Turnover
Also known as:
en-simple - Simple English: Turnover
fr - French: Chausson
he - Hebrew: קיפולית
it - Italian: Fagottino
ja - Japanese: ターンオーバー
jv - Javanese: Turnover
ko - Korean: 턴오버
pt - Portuguese: Turnover
tr - Turkish: Turnover
uk - Ukrainian: Загорнутий пиріжок
zh - Chinese: 酥皮盒子
Category: pastry (turnover)
Cuisine: Global
Associated cuisines: Global
Area: Global
Countries: Global
Region: Global

The dish is a type of pastry made by placing a filling on a piece of dough, folding the dough over, sealing it, and then baking or frying it. It can be sweet or savoury and are often made as a sort of portable meal or dessert. They are often eaten for breakfast. It is common for sweet to have a fruit filling and be made with a puff pastry or shortcrust pastry dough and covered with icing; savoury generally contain meat and/or Vegetable and can be made with any sort of dough, though a kneaded yeast dough seems to be the most common in Western cuisines. They are usually baked, but may be fried.

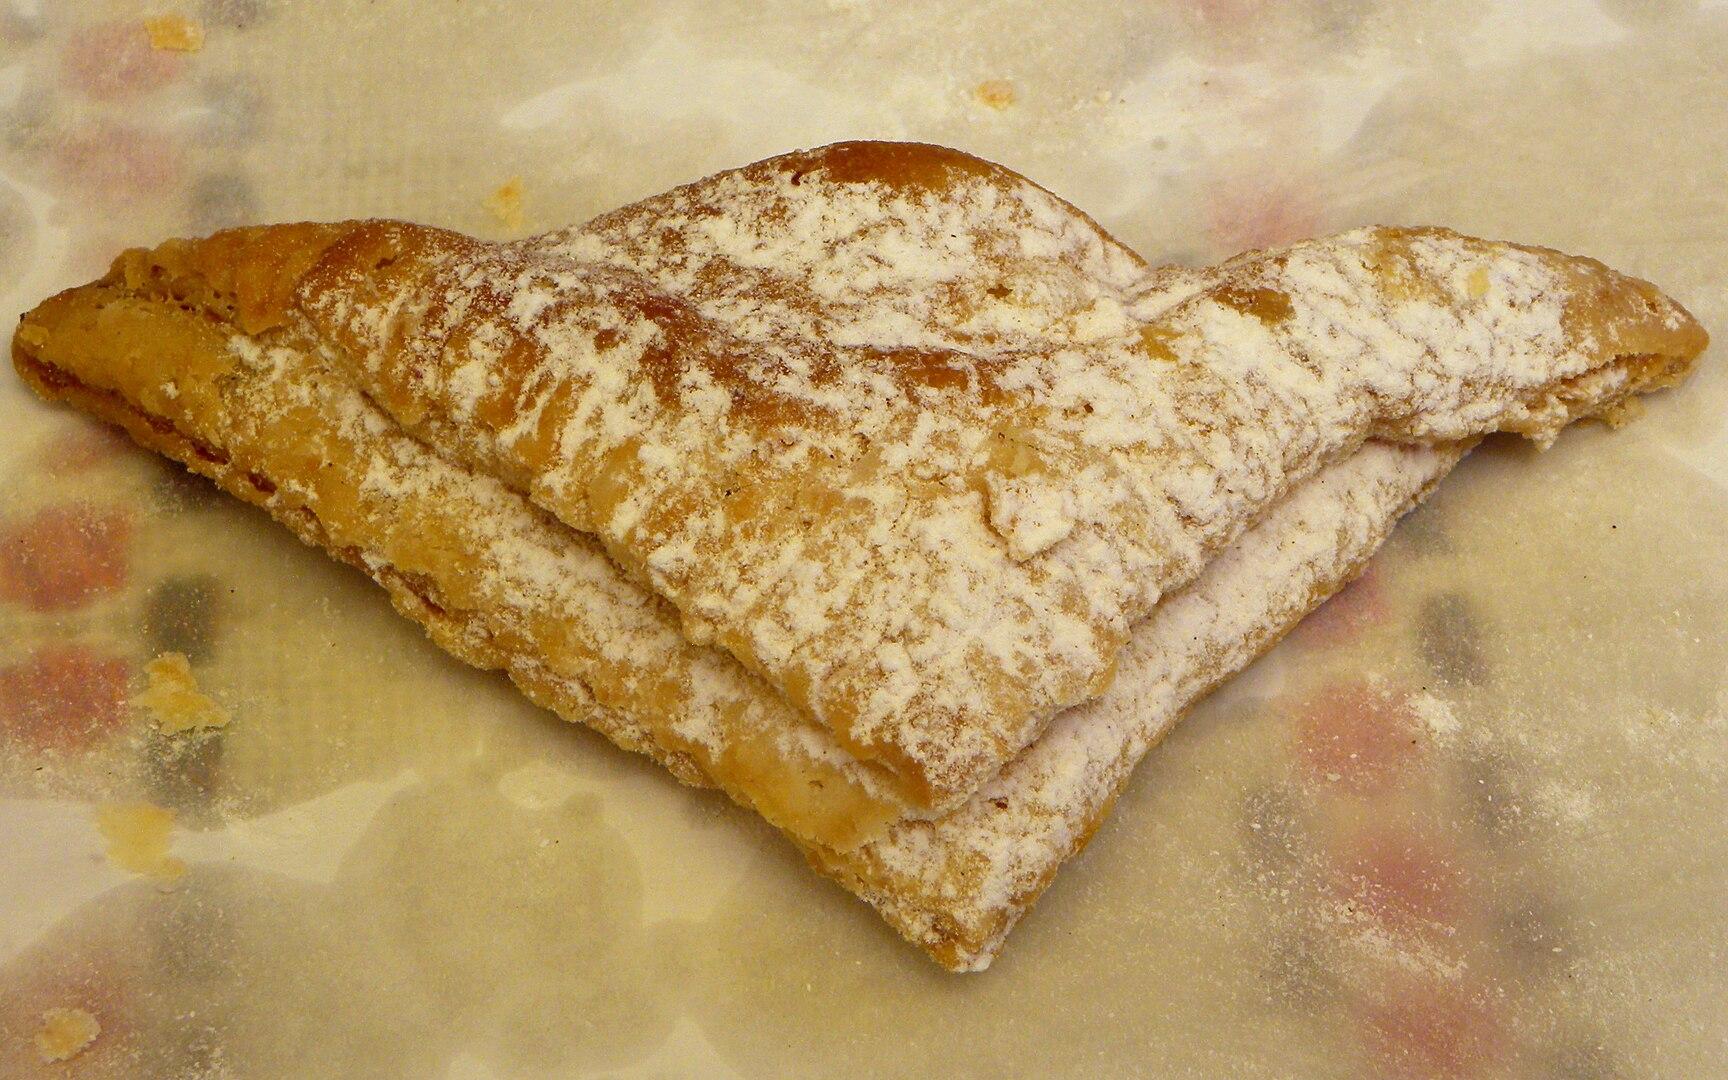
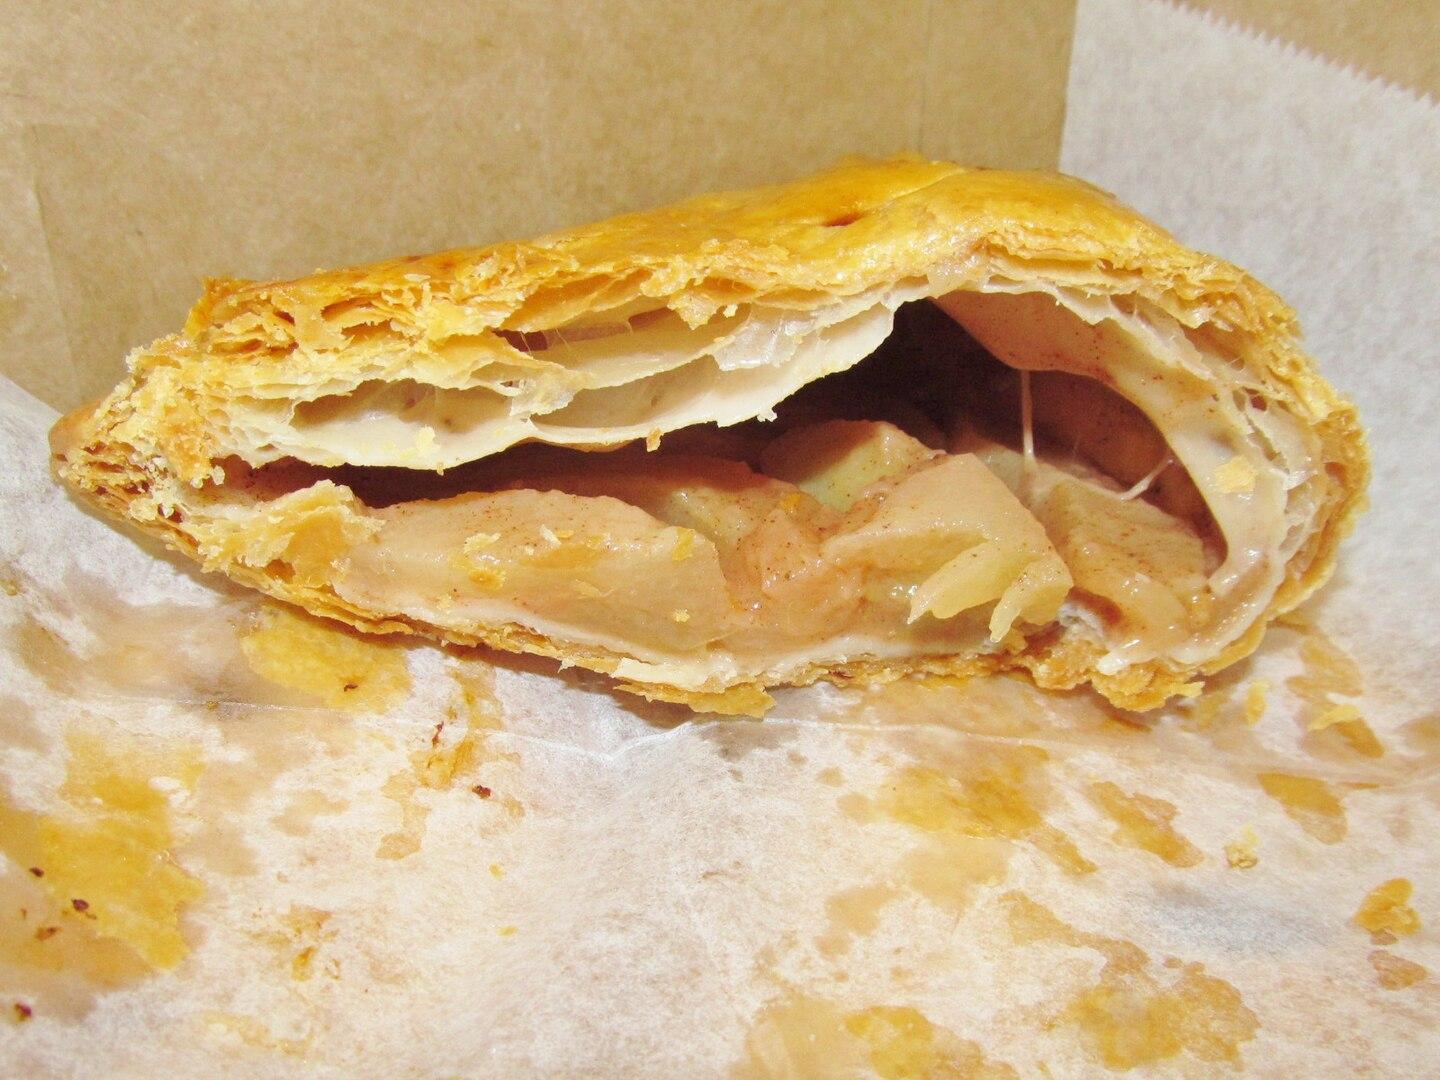